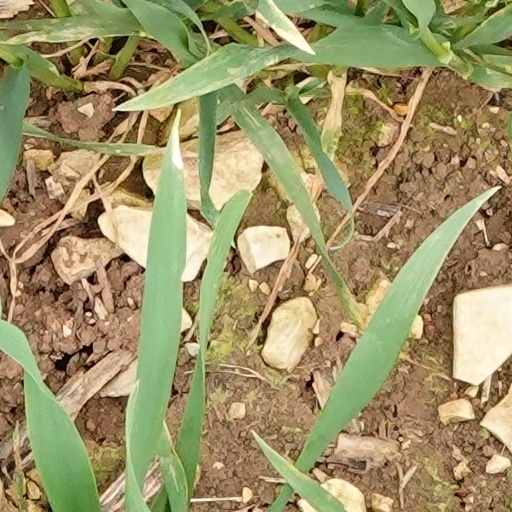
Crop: wheat